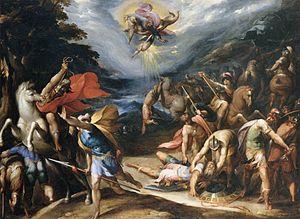
Hans Speckaert, né vers c. 1540 à Bruxelles et mort vers 1577 à Rome, est un peintre flamand de la Renaissance actif en Italie. Il est connu pour ses portraits, ses peintures d'histoire et ses nombreux dessins. L'artiste est l'un des premiers représentants du maniérisme du Nord. Son style de dessin fluide et élégant exerce une influence importante sur les artistes contemporains du Nord.